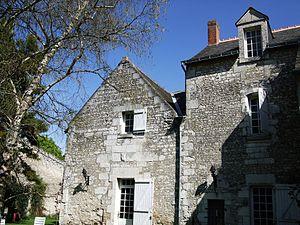
Photo du batiment principal de ""La Mabilière"""
Le château fort, manoir et maison noble de La Mabilière date sur les écrits, du XIVᵉ siècle. "La Mabilière" était autrefois un fief du Poitou, relevant de Germiny, à Braye-sous-Faye, et suivant la coutume d’Anjou, elle est maintenant devenue une vieille ferme d'Indre-et-Loire, dans la région Centre-Val de Loire, à Courcoué, près de Richelieu. Ce manoir a un passé médiéval historique digne des plus fabuleux avec des rebondissements des plus cocasses et rocambolesques, animés par les chevaliers de la région. Jehan Poret, vassal de Jehan de Beuil, grand maître des Arbalétriers, son suzerain, qui lui donna son accord, fera fortifier son fief, et restera aux services de Charles VII. Cette maison forte du XVᵉ siècle possédait des murailles et un pont-levis qui ont disparu au début du XIXᵉ siècle. Vers 1945, on pouvait encore voir une tour de défense à demi arasée servant aussi de colombier. Celle-ci s'est écroulée lors de la démolition d’un bâtiment attenant. Désertée et les bâtiments abandonnés, une des trois tours transformée en fuye à toiture à pan coupé existait encore en 1956.